Government incentives for plug-in electric vehicles

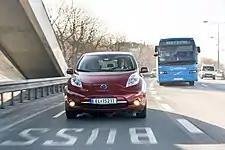
Electric cars have access to bus lanes in Norway. Shown a Nissan Leaf, the top selling plug-in electric car in the country since 2012.

In September 2013 the Norwegian Parliament approved, as part of the revised 2014 budget, an exemption from the 25% VAT for leasing electric vehicles effective on 1 January 2014. However, , the exemption has not gone into effect because the Minister of Finance decided to defer the measure, pending a formal consultation with the EFTA Surveillance Authority (ESA) to ensure that the VAT exemption for leasing was not in violation of the European Economic Area Agreement. The government's loss of revenue due to the still not implemented leasing exemption is estimated at 47 million krone (around ) per year. One Member of Parliament has criticized the government for the delay. He had argued that the initial VAT exemption for all electric vehicles was never approved in ESA. In addition, an ESA spokesman confirmed that the Government has not sent any request , nor has ESA received any complaints about Norway's original EV tax exemption. The MP said he will demand that the decision be implemented when Parliament meets in October 2014.